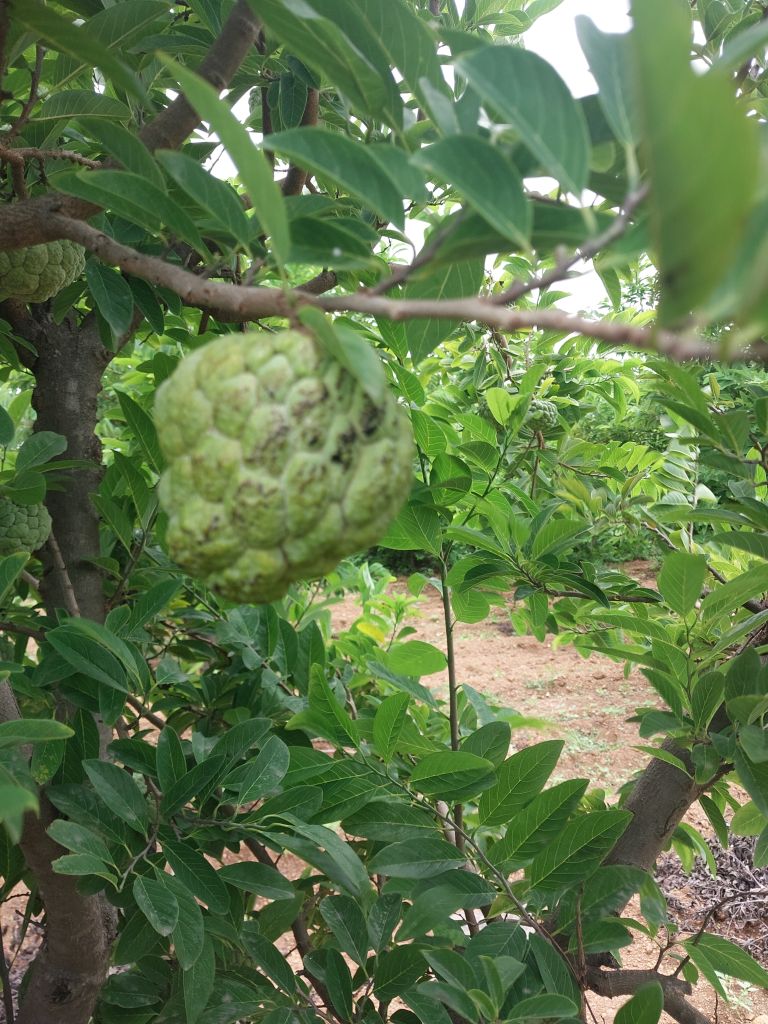
Disease label: Blank Canker